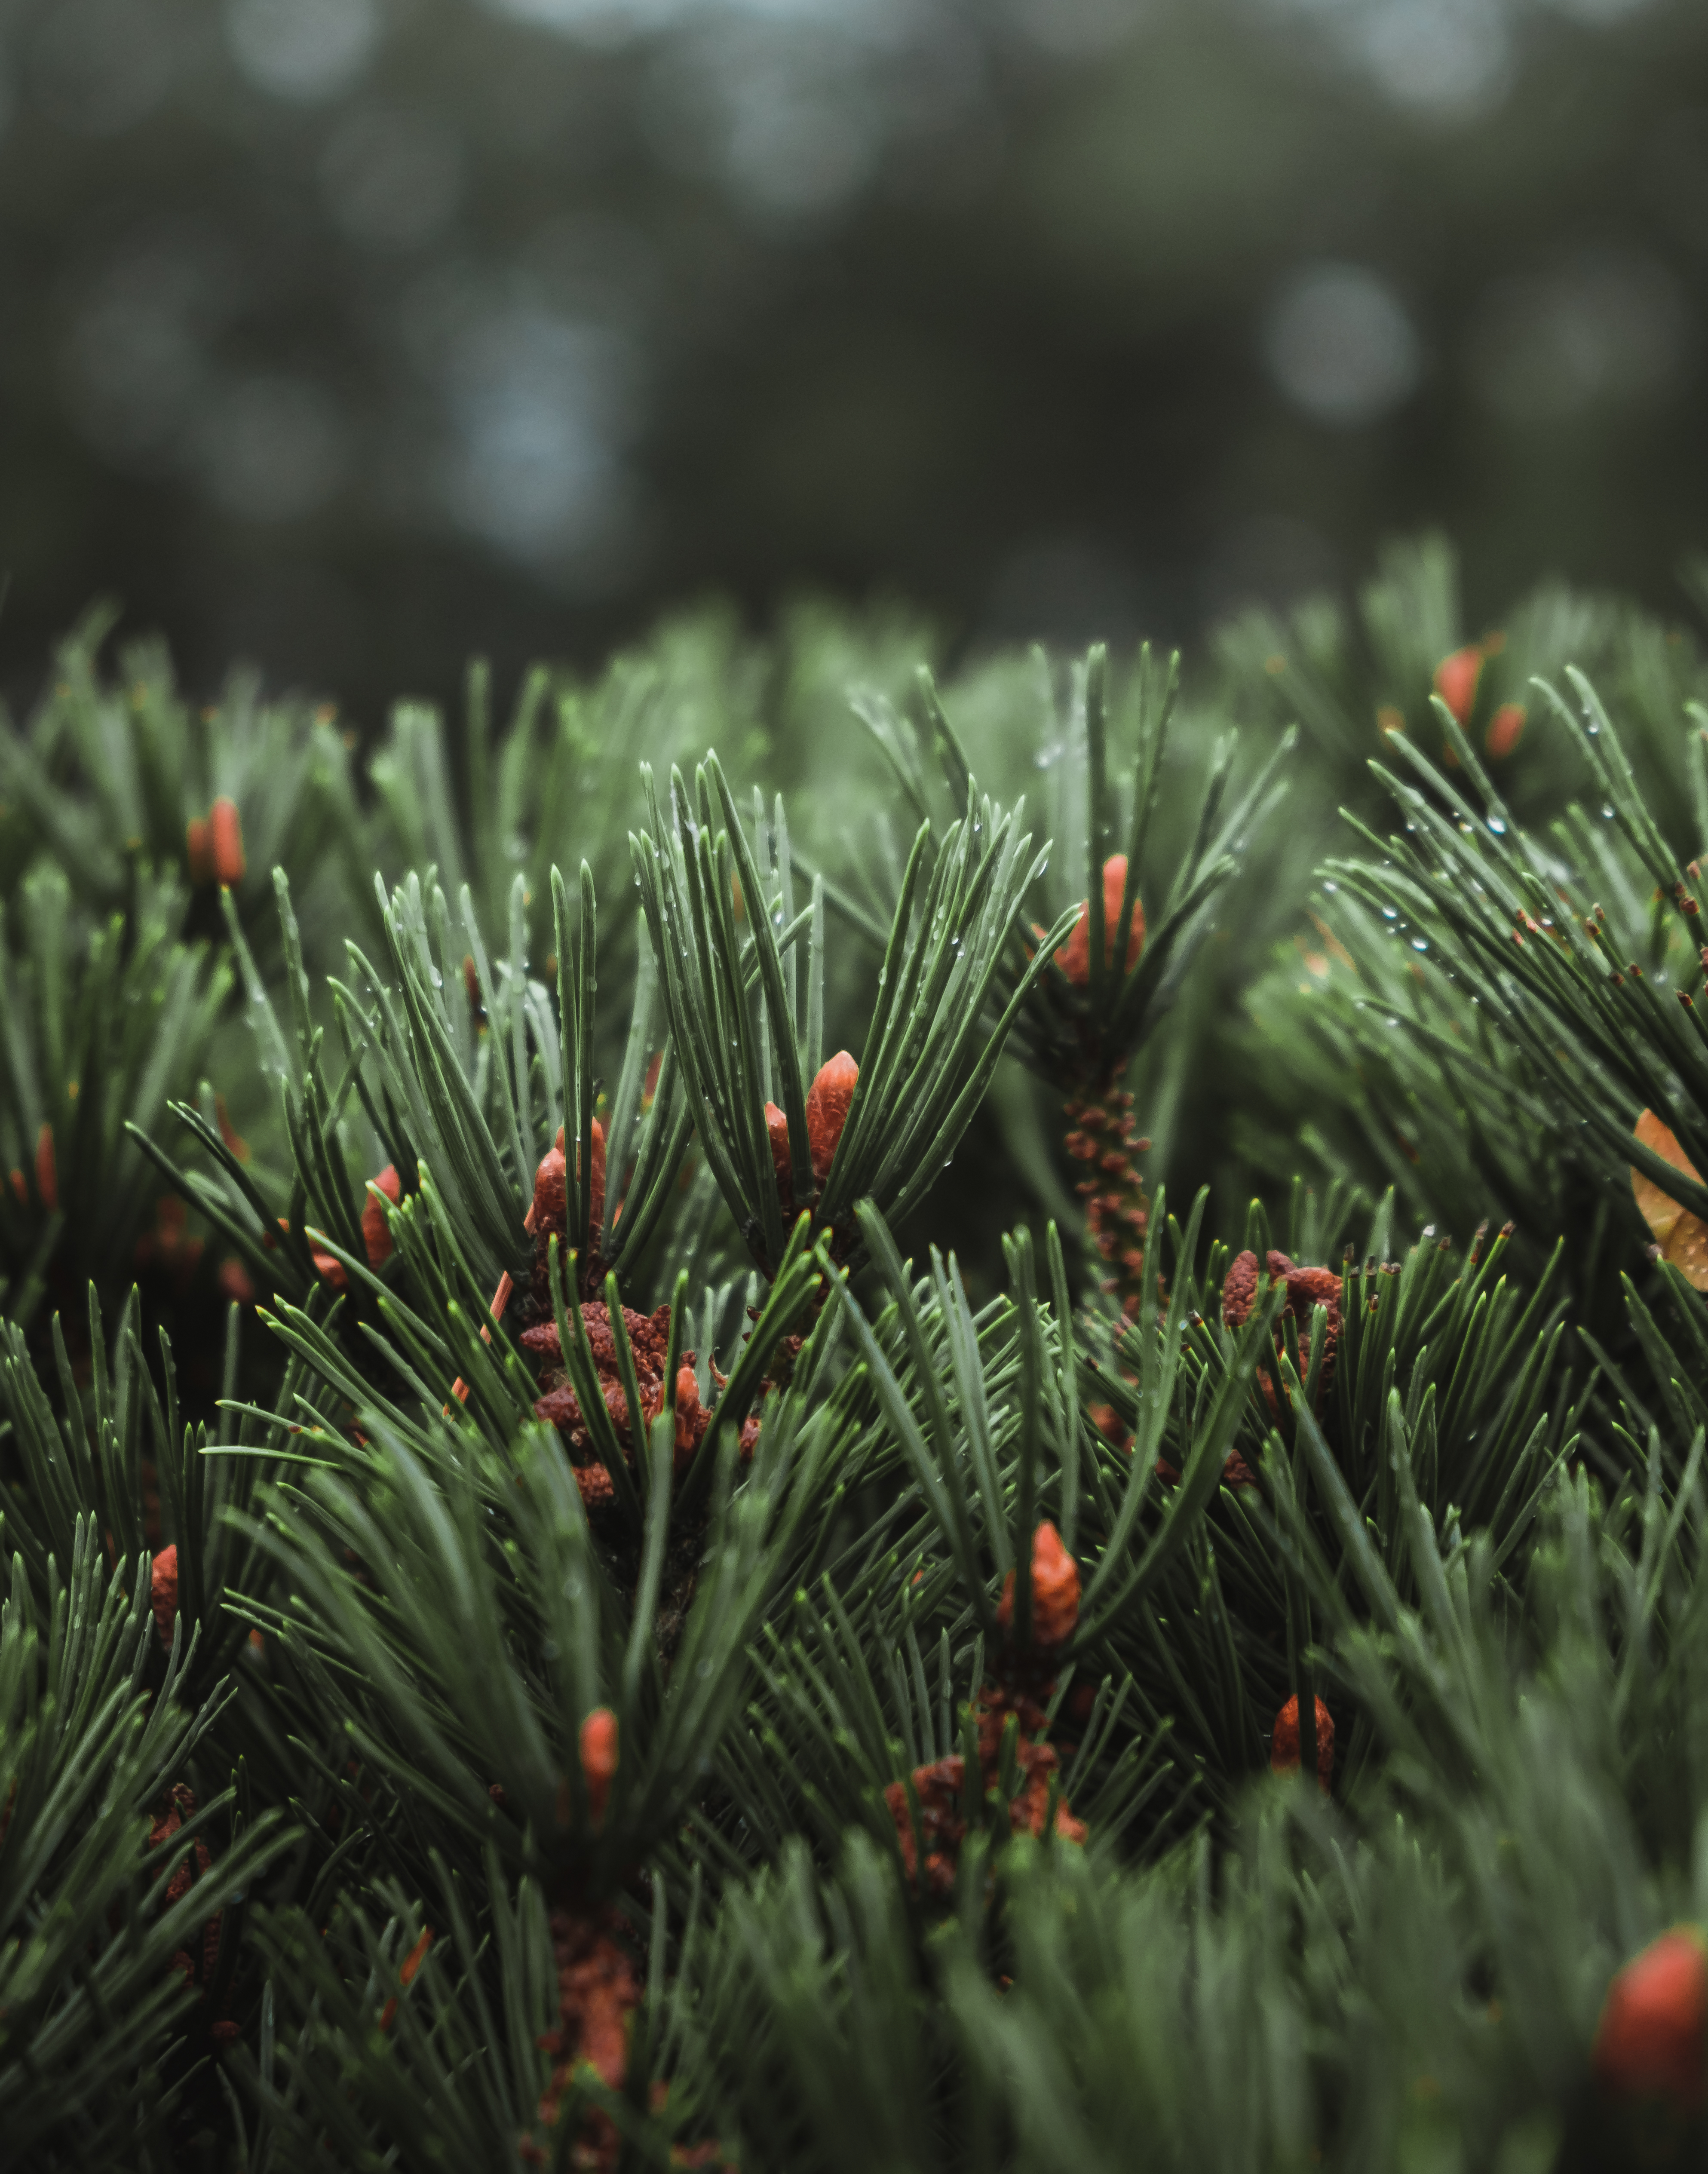
plant, natural material, larch, terrestrial plant, evergreen, twig, tree, grass, shortstraw pine, flowering plant, shrub, conifer, macro photography, flower, event, yew family, subshrub, vascular plant, fir, pine, pine family, Canadian fir, interior design, wood, art, spruce, plant stem, western yellow pine, Yellow fir, American pitch pine, landscape